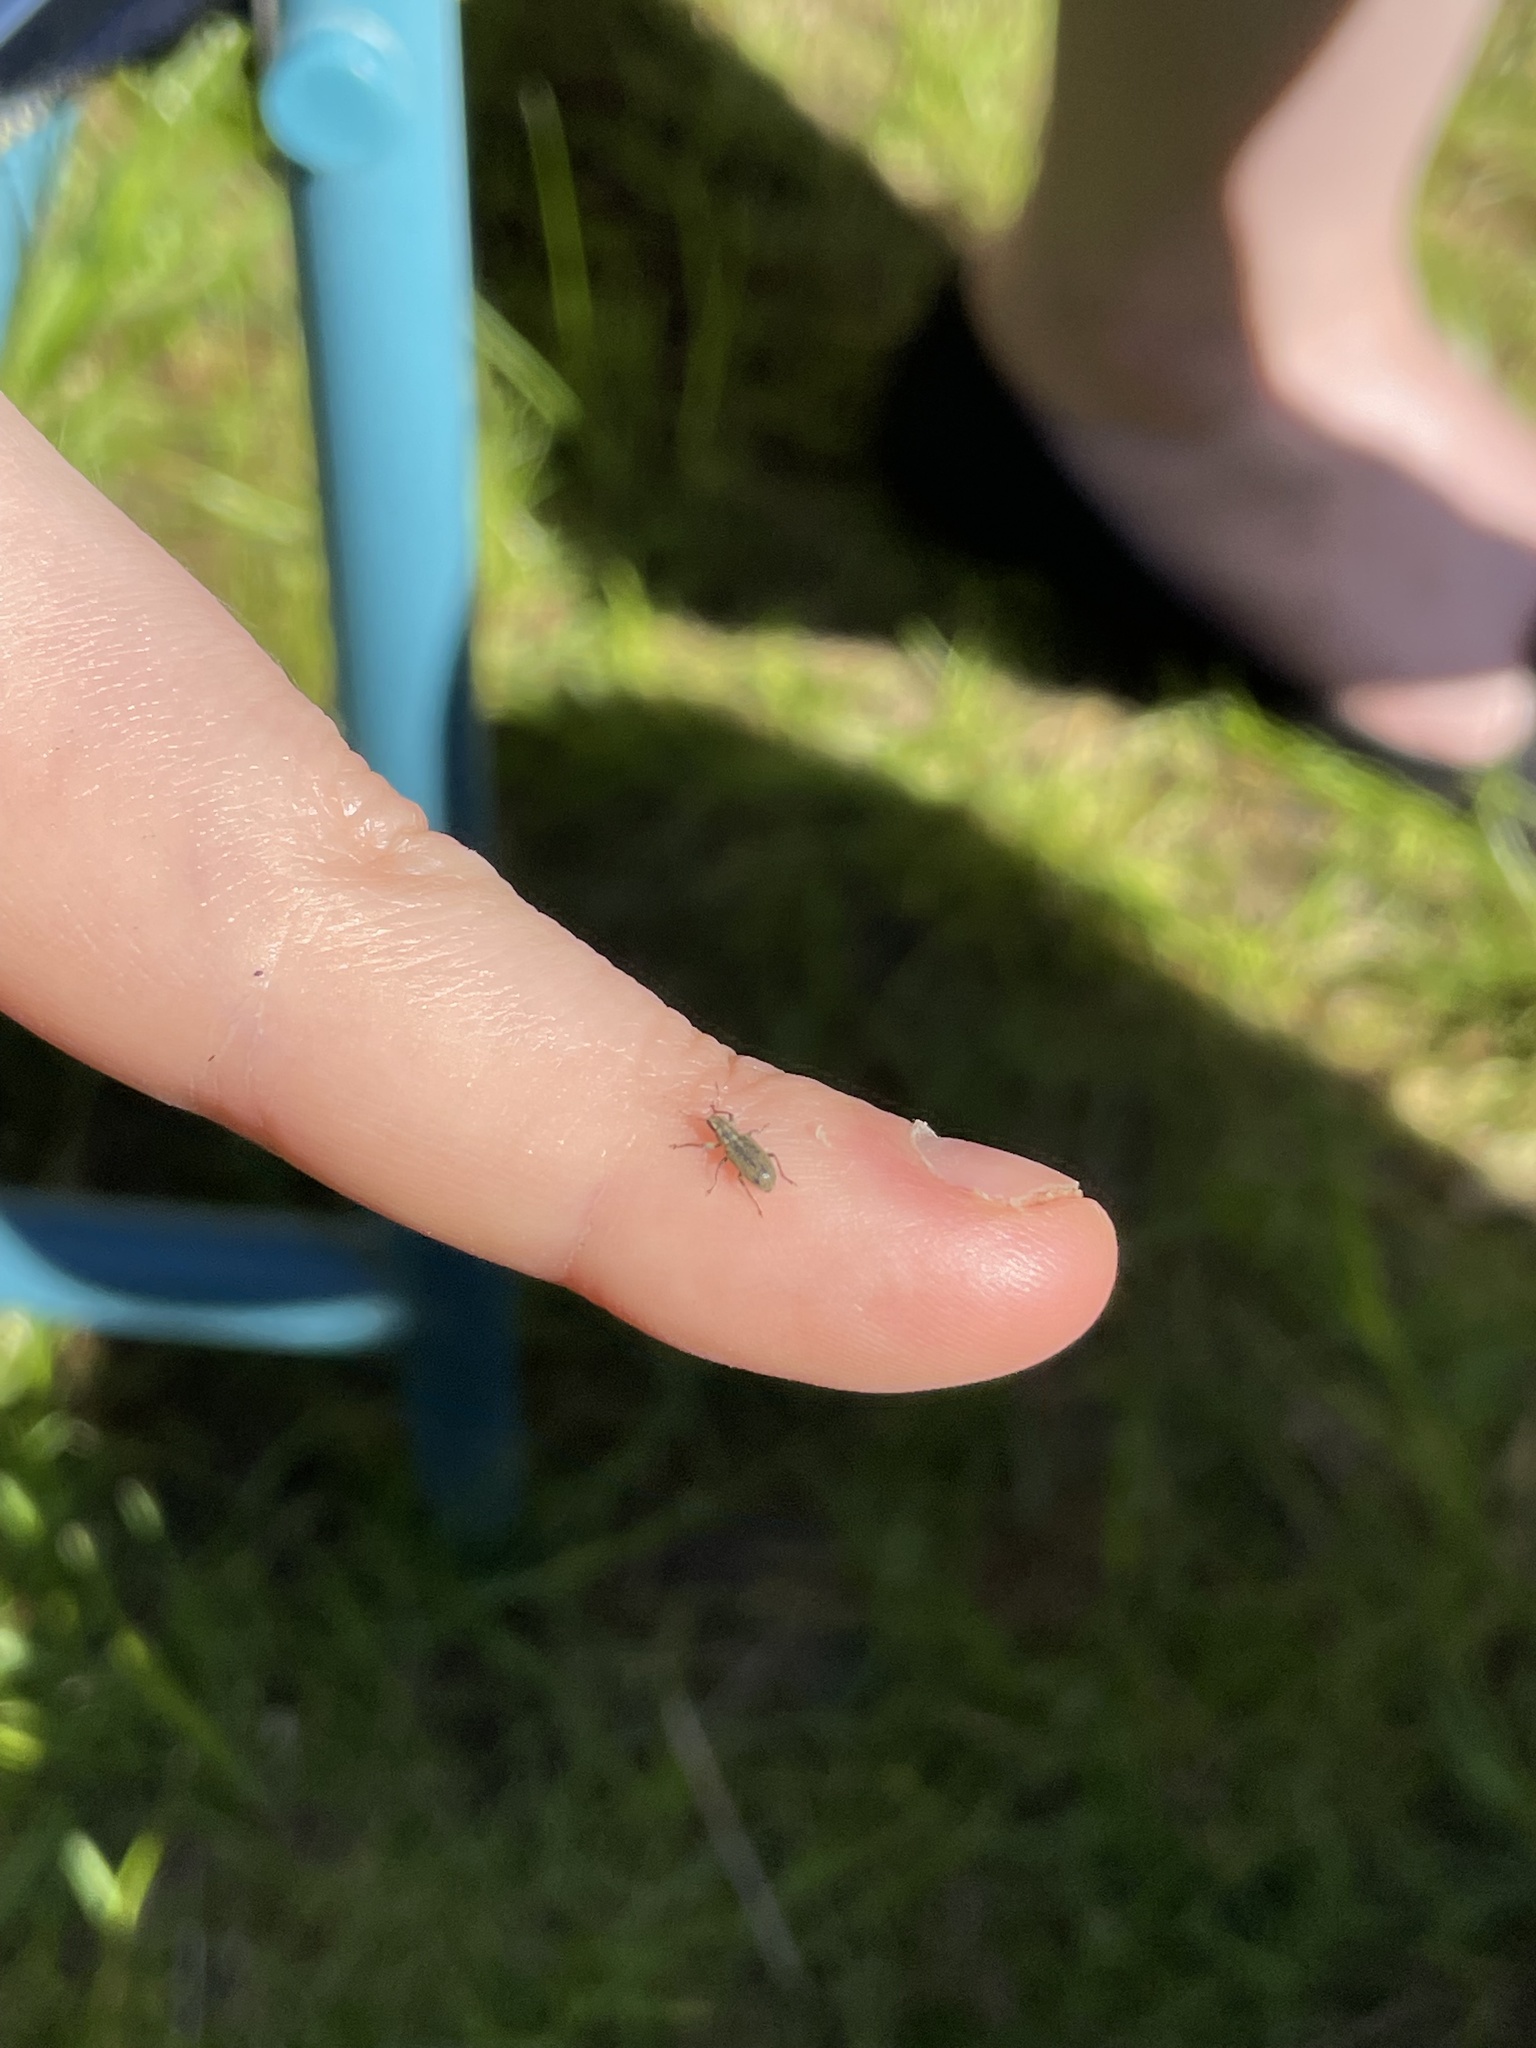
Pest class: pea_leaf_weevil